The Lord of the Rings (film series)

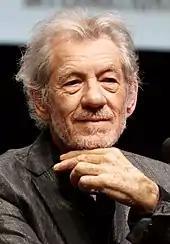
Ian McKellen received multiple accolades for his portrayal of Gandalf, including a nomination for Best Supporting Actor at the 74th Academy Awards.

Principal photography for all three films was conducted concurrently in many locations within New Zealand's conservation areas and national parks. Filming took place between 11 October 1999 and 22 December 2000. Pick-up shoots were conducted annually from 2001 to 2004. The series was shot at many different locations, with seven different units shooting, and soundstages around Wellington and Queenstown. Along with Jackson directing the whole production, other unit directors included John Mahaffie, Geoff Murphy, Barrie M. Osborne, Rick Porras, George Marshall Ruge, and any other assistant director, producer, or writer available. Miniature Photography took place throughout the entire period, amounting to over 1,000 shooting days.